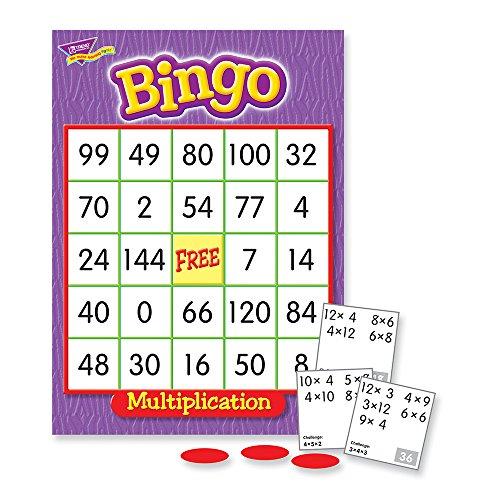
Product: Multiplication Bingo Game
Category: Sports & Outdoors | Sports & Fitness | Leisure Sports & Game Room | Casino Equipment | Bingo Equipment | Bingo Sets
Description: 36 playing cards.
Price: $10.03
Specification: ProductDimensions:9.8x7.1x1.1inches|ItemWeight:1.25pounds|ShippingWeight:1.4pounds(Viewshippingratesandpolicies)|DomesticShipping:Currently,itemcanbeshippedonlywithintheU.S.andtoAPO/FPOaddresses.ForAPO/FPOshipments,pleasecheckwiththemanufacturerregardingwarrantyandsupportissues.|InternationalShipping:ThisitemcanbeshippedtoselectcountriesoutsideoftheU.S.LearnMore|ASIN:B00006ICAZ|Itemmodelnumber:T-6135|Manufacturerrecommendedage:5month-1years